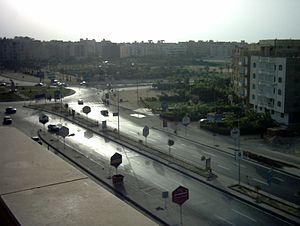
La ville du 6 octobre est une ville d'Égypte, située dans le gouvernorat de Gizeh.